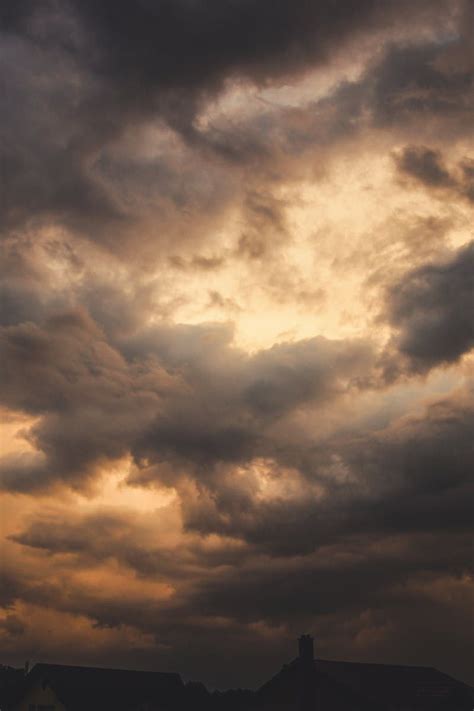
Weather: cloudy or overcast